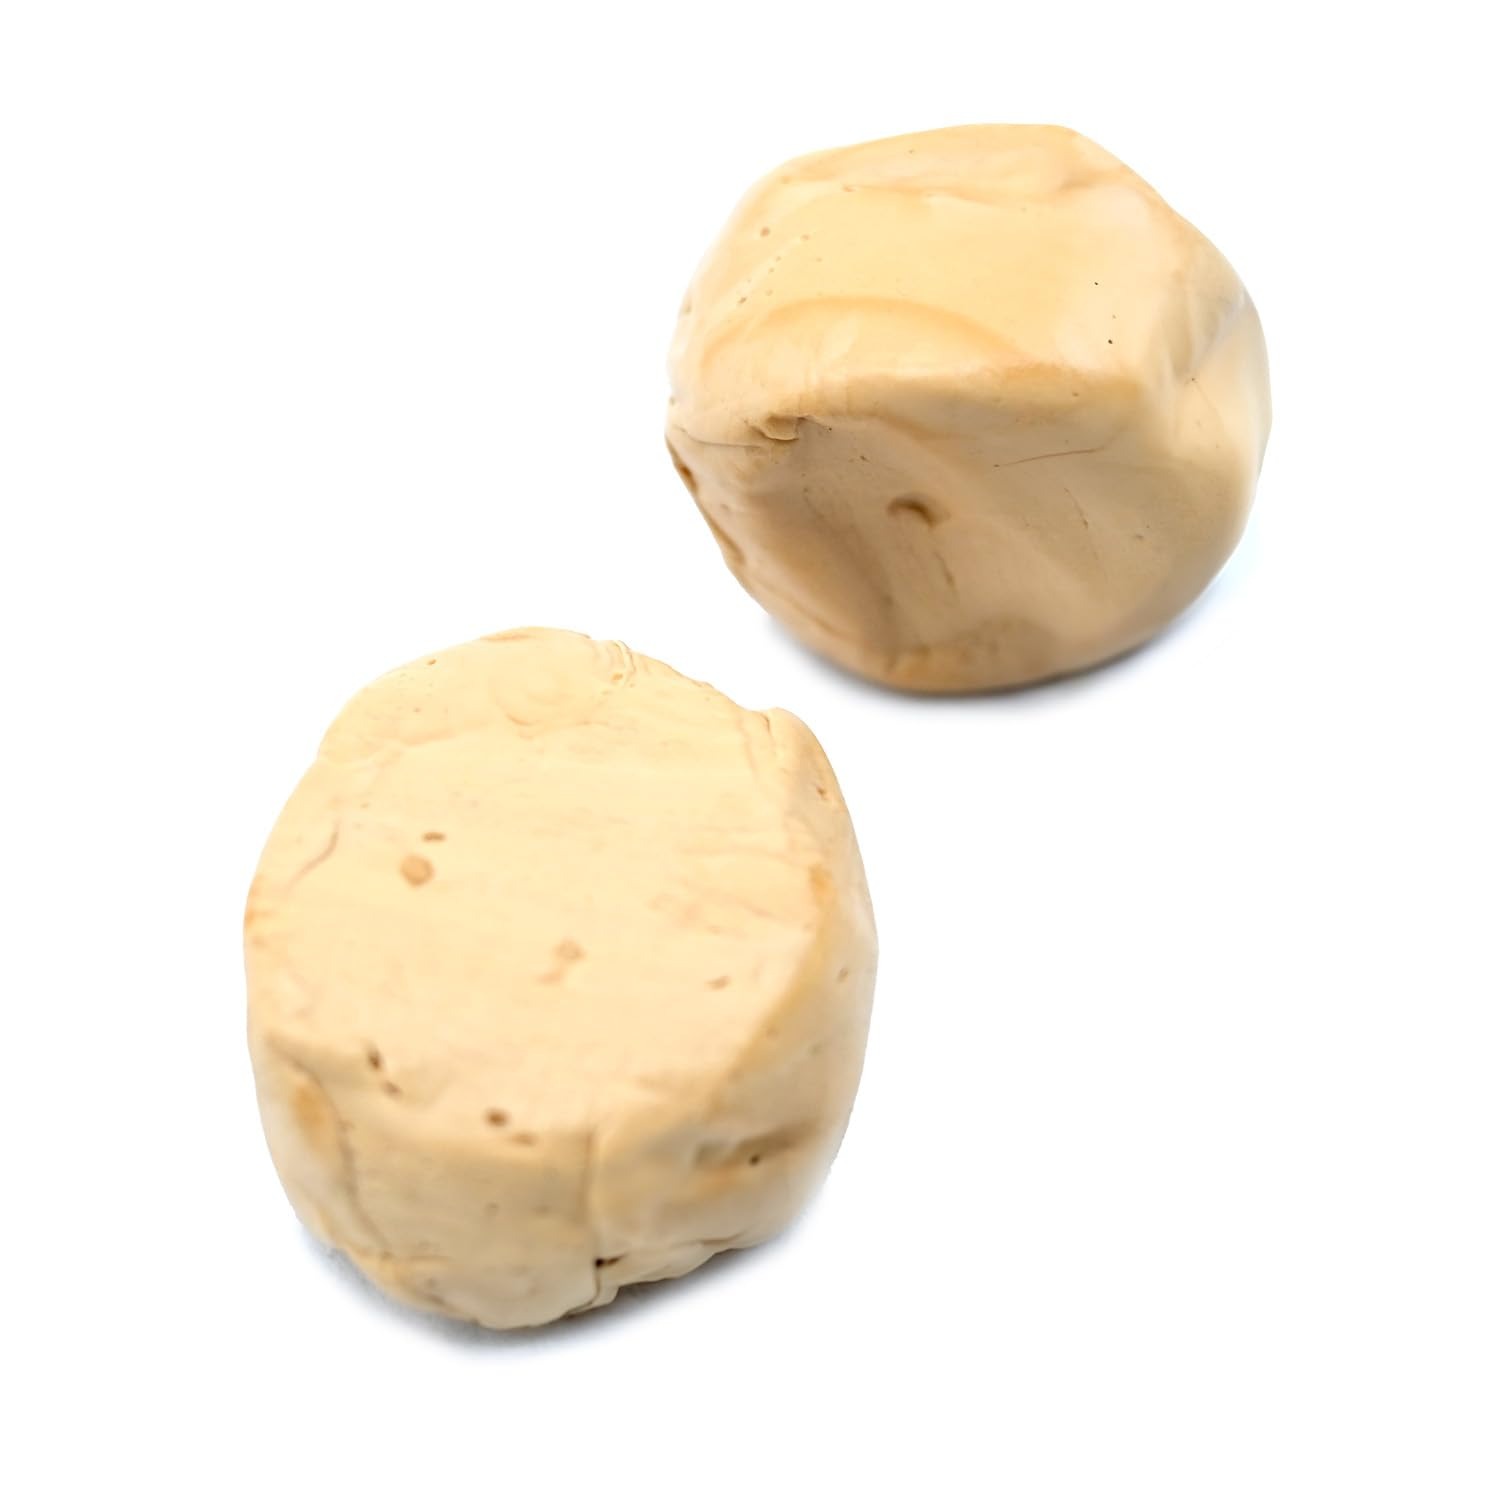
Item Name: Salt Water Taffy (Maple, 1 Lb)
Bullet Point 1: Great Tasting Salt Water Taffy
Bullet Point 2: Over 75 Flavors To Choose From!
Bullet Point 3: Distributed/Packaged By Candy Retailer.
Bullet Point 4: Delivered in a Sealed and Resealable Stand Up Pouch With Ingredients, Nutrition, and Expiration Dated Label.
Product Description: Delivered in a Sealed and Resealable Stand Up Pouch With Ingredients, Nutrition, and Expiration Dated Label.
Value: 1.0
Unit: Count

Price: 15.9